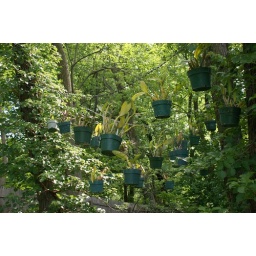
Orchids in pots hanging in the trees